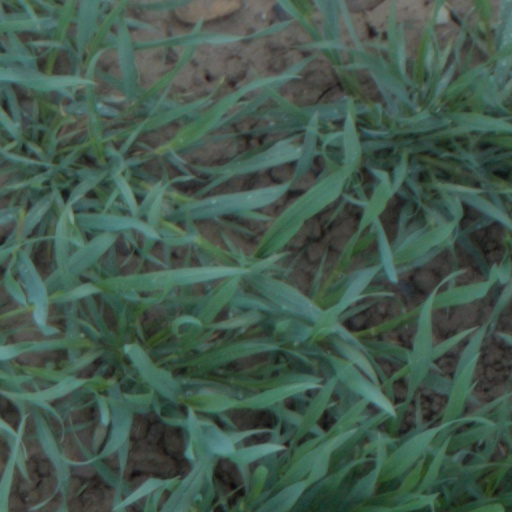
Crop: wheat